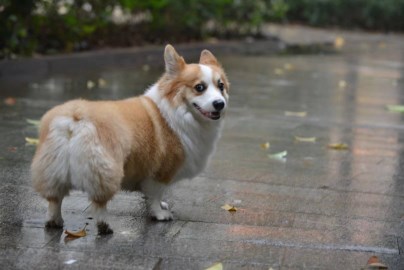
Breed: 2909-n000116-Cardigan